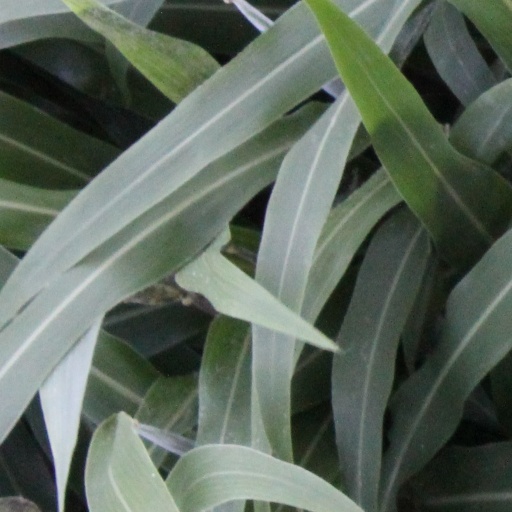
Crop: sorghum